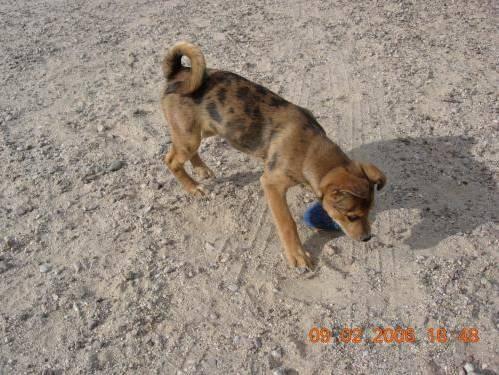
dog